John Harty (bishop)

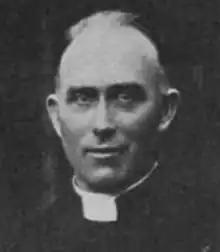

John Mary Harty (11 August 1867 – 11 September 1946) served as Roman Catholic Archbishop of Cashel from 1913 until his death in 1946. He served as Patron of the Gaelic Athletic Association from 1928. The "Dr. Harty Cup", the trophy for Munster Schools Hurling, is named in his honour, as is the playing field of his native Murroe GAA club.